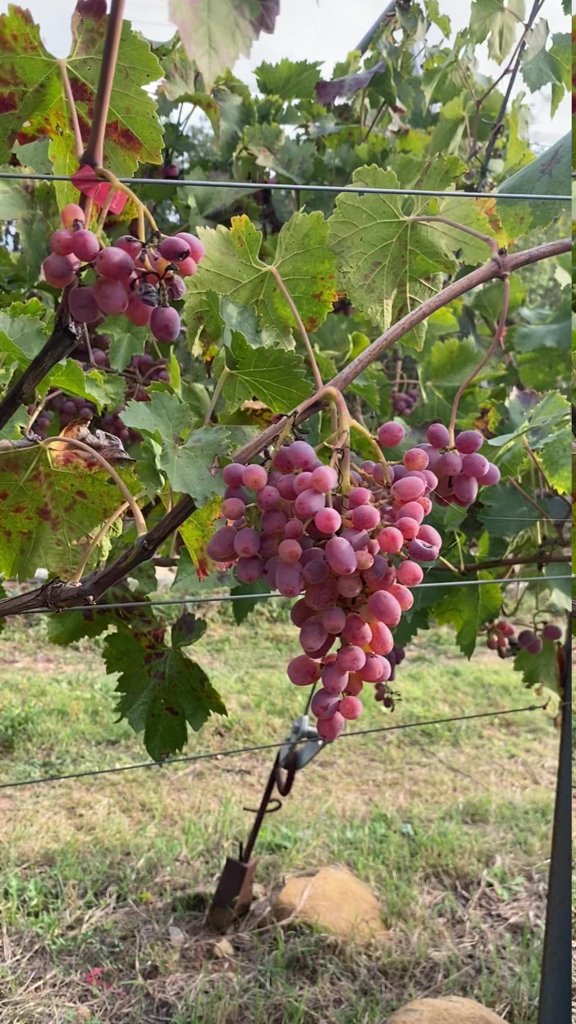
Berries visible: 155
Grape clusters: 6